Feminist foreign policy

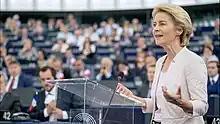
Ursula von der Leyen became in 2019 the first woman to hold the position of the President of the European Commission.

The issue of equal representation has been at the forefront of the European agenda during the last couple of years. The current President of the European Commission, Ursula von der Leyen, became in 2019 the first woman to ever hold this position, making gender balance the cornerstone of her presidency. Since September 2020, the College of Commissioners consists of 13 female and 14 male members. In March 2020, the European Commission presented the Gender Equality Strategy for 2020–2025, which set a series of key actions in order to ensure equal perspective in all aspects of EU policy areas. As the President of the European Commission, Ursula von der Leyen, noted: